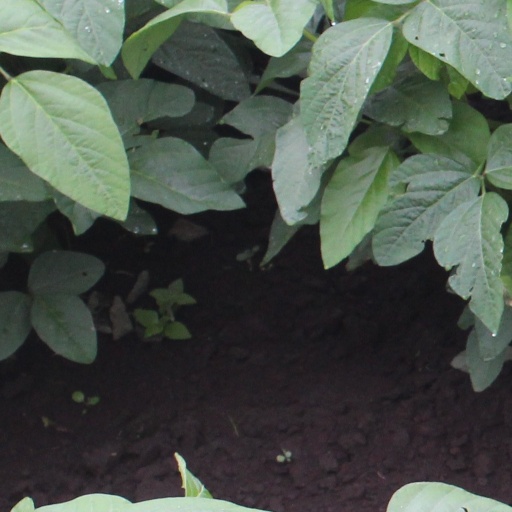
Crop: soybean